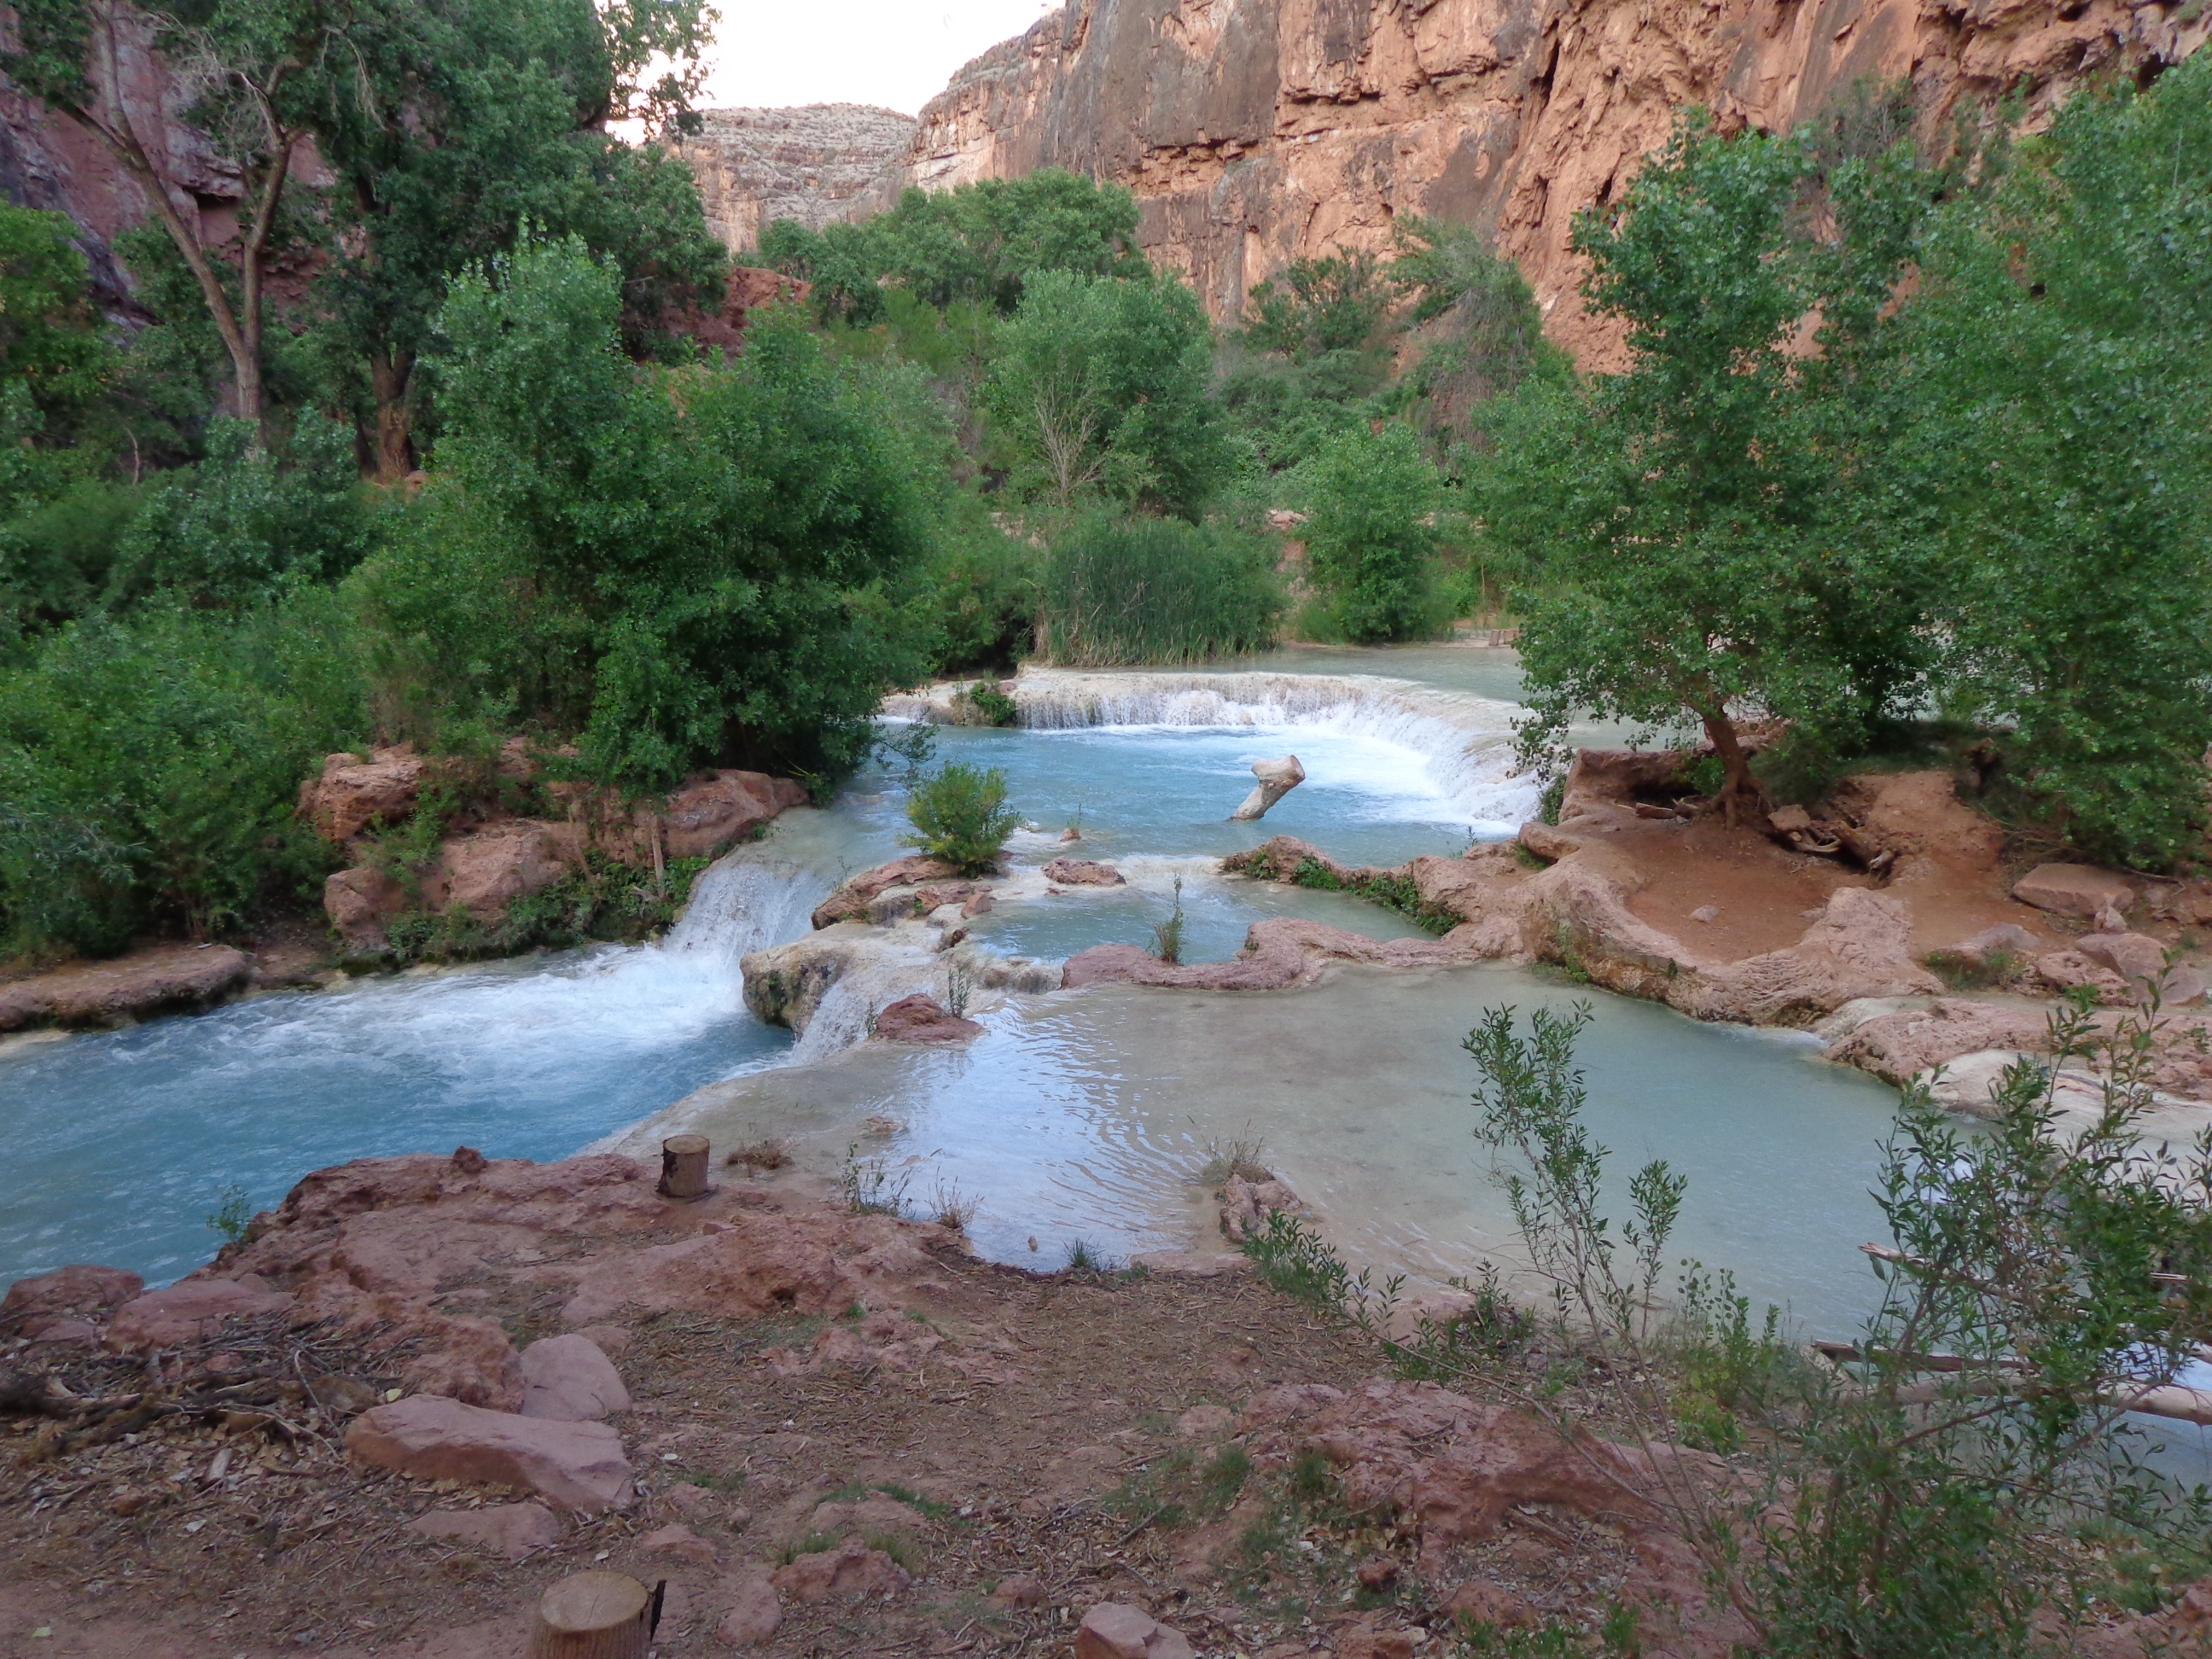
landscape, nature, sky, river, valley, summer, cliff, stream, scenic, park, rapid, blue, grand canyon, reservoir, body of water, water feature, ecosystem, wadi, geological phenomenon, natural pool